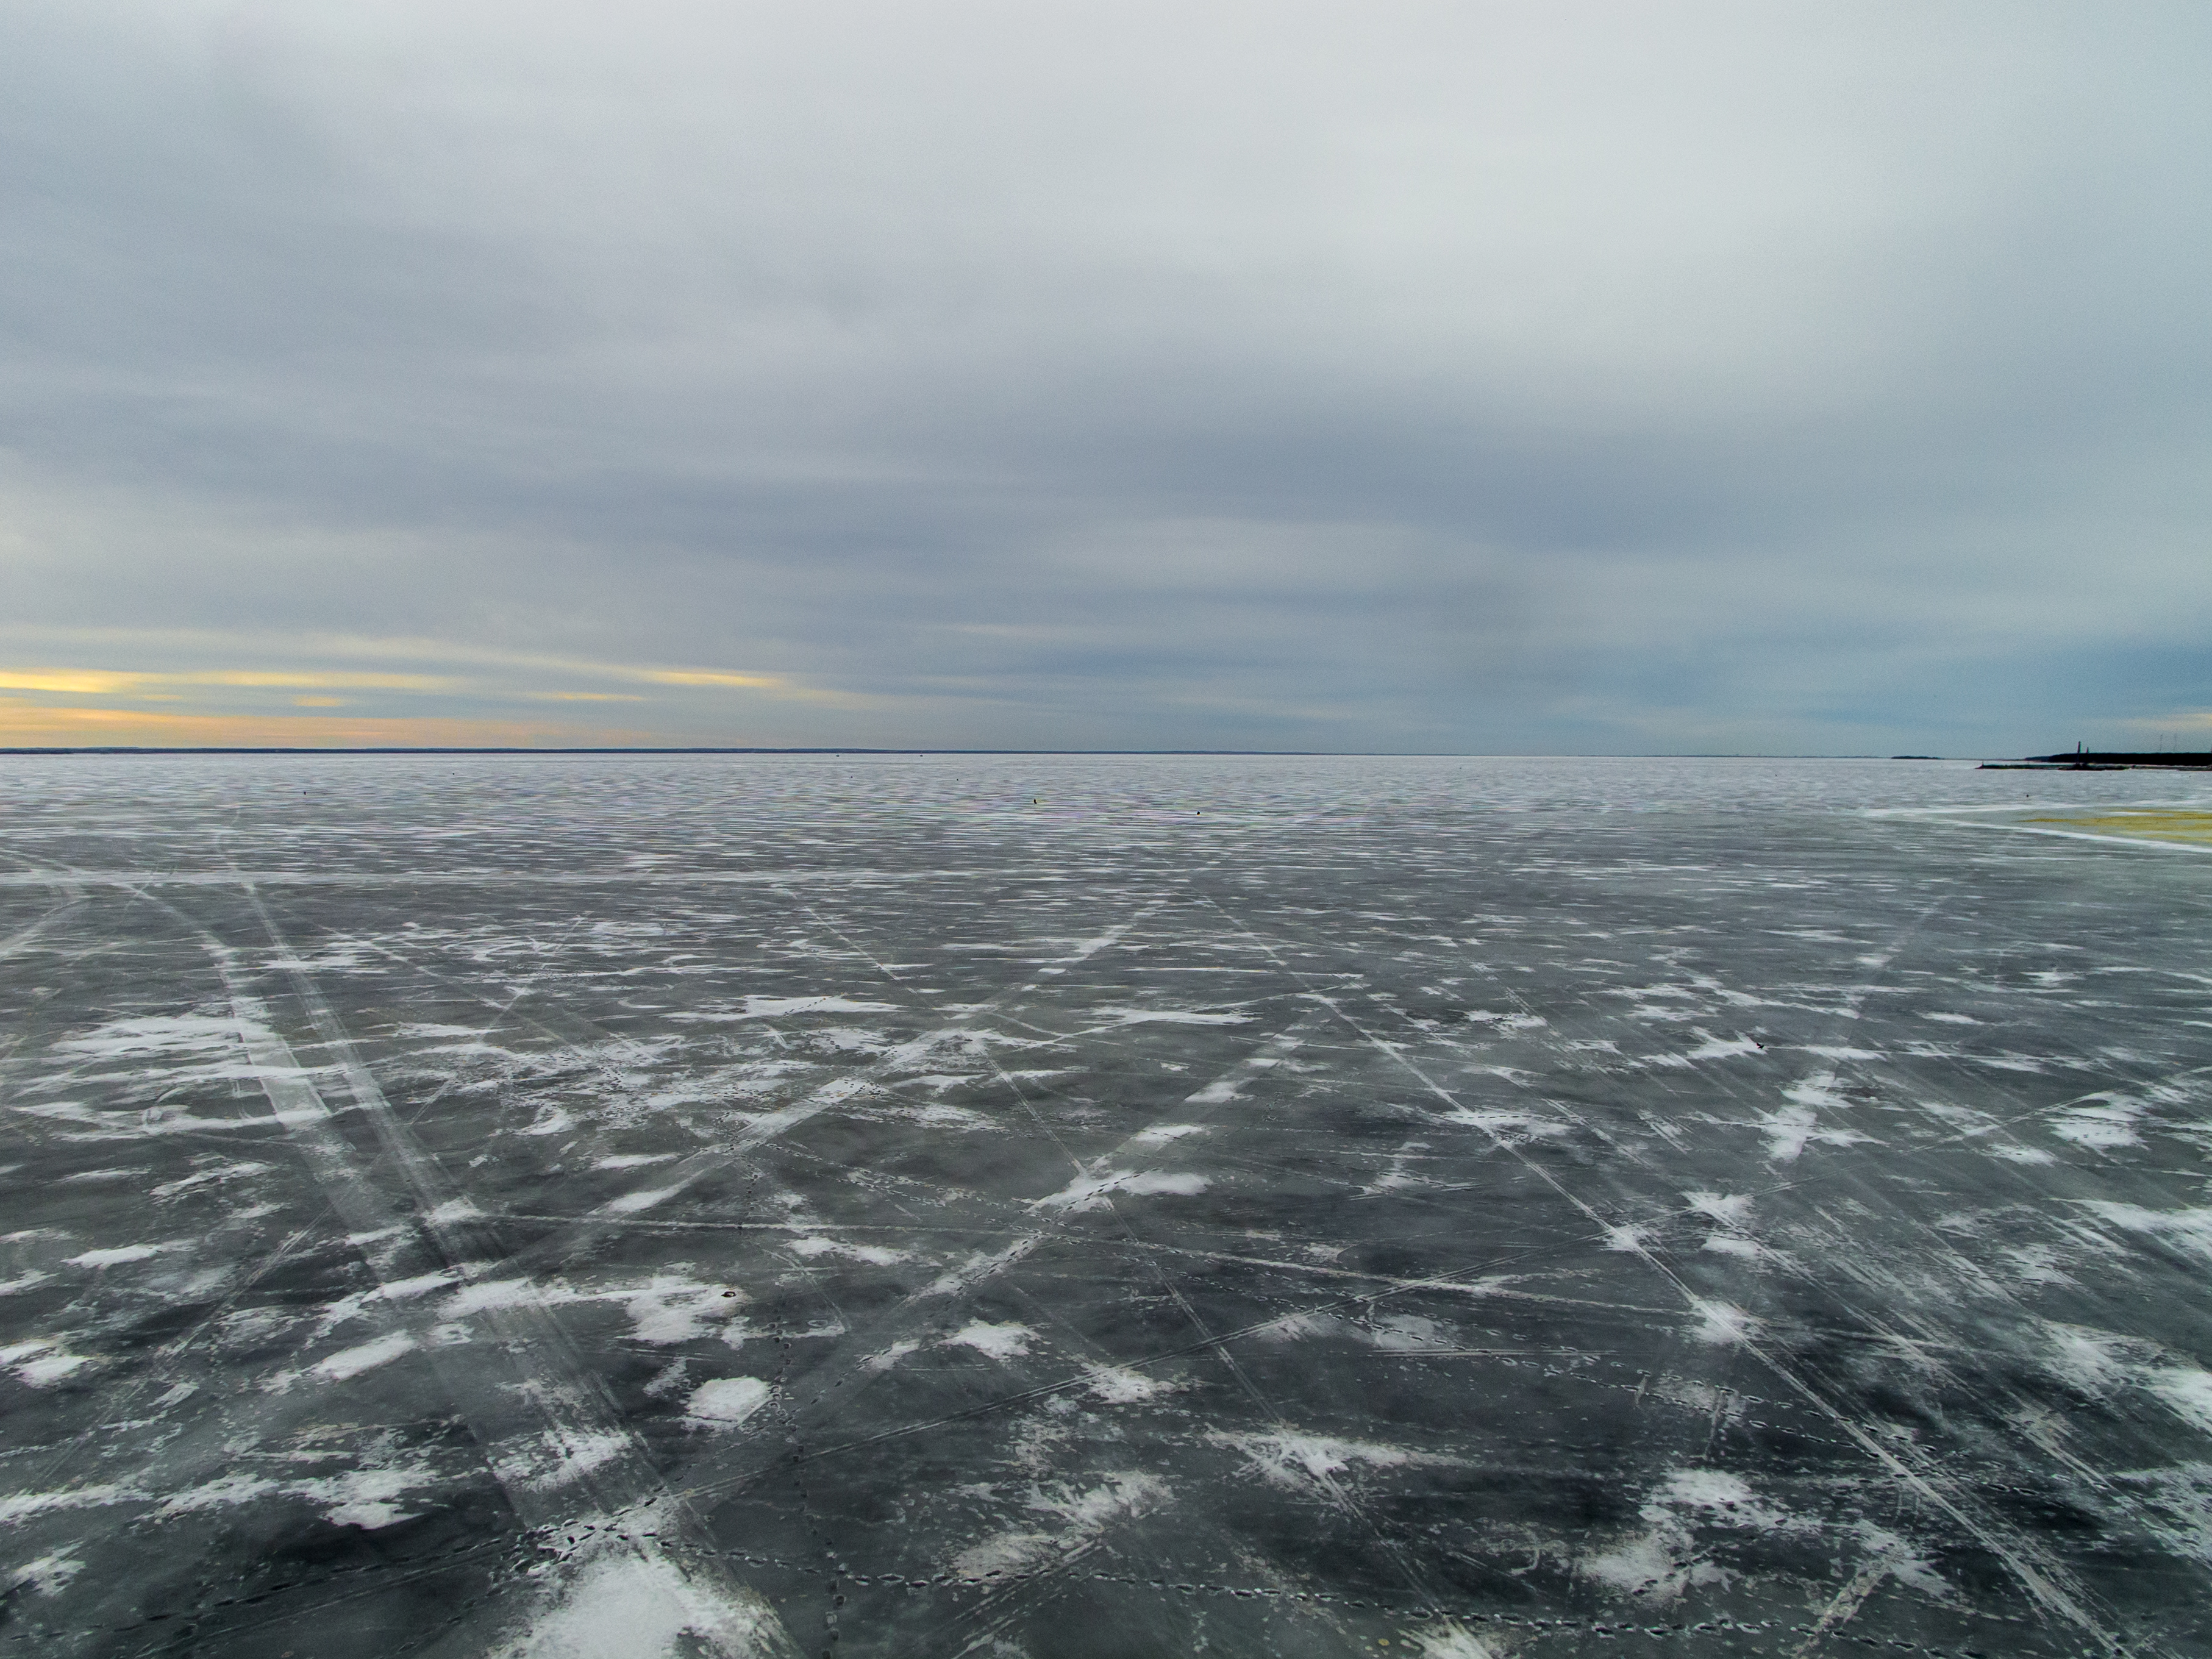
images, cloud, sky, water, natural environment, horizon, freezing, ice cap, landscape, arctic ocean, wind wave, wind, cumulus, sea ice, city, winter, meteorological phenomenon, snow, ocean, pattern, wave, arctic, polar ice cap, coast, sound, glacial landform, glacier, aerial photography, tundra, frost, tide, wetland, asphalt, rock, sea